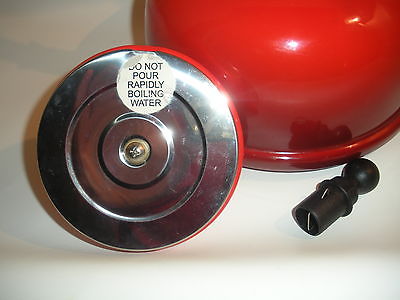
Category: kettle